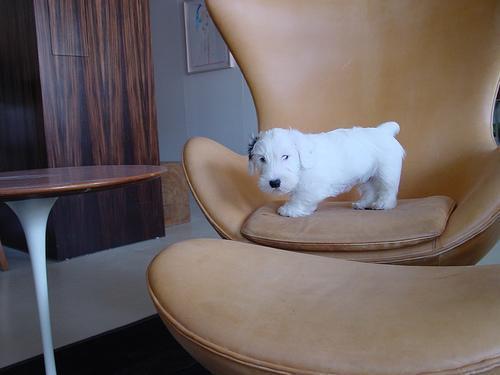
Sealyham_terrier